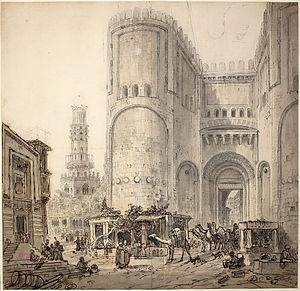
Louis-François Cassas est un dessinateur, peintre, graveur et orientaliste français né le 3 juin 1756 à Azay-le-Ferron et mort à Versailles le 1ᵉʳ novembre 1827.